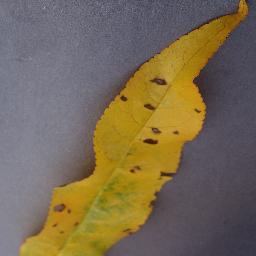
Label: Peach___Bacterial_spot